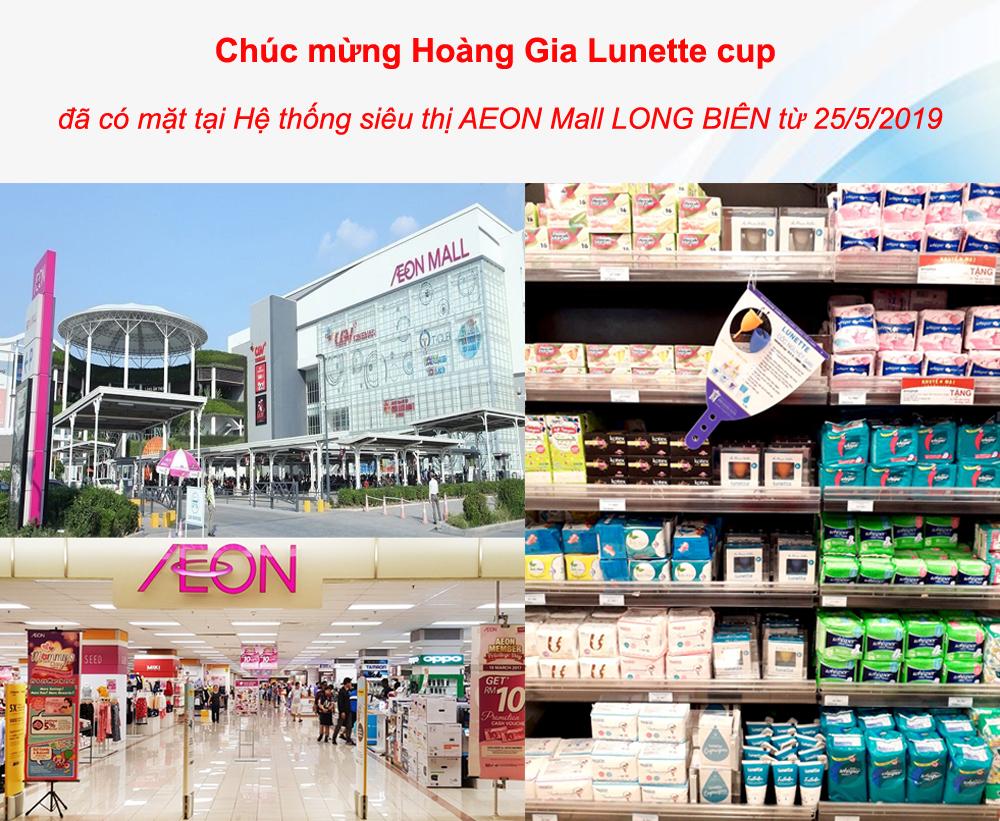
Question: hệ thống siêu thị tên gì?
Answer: tên aeon mall